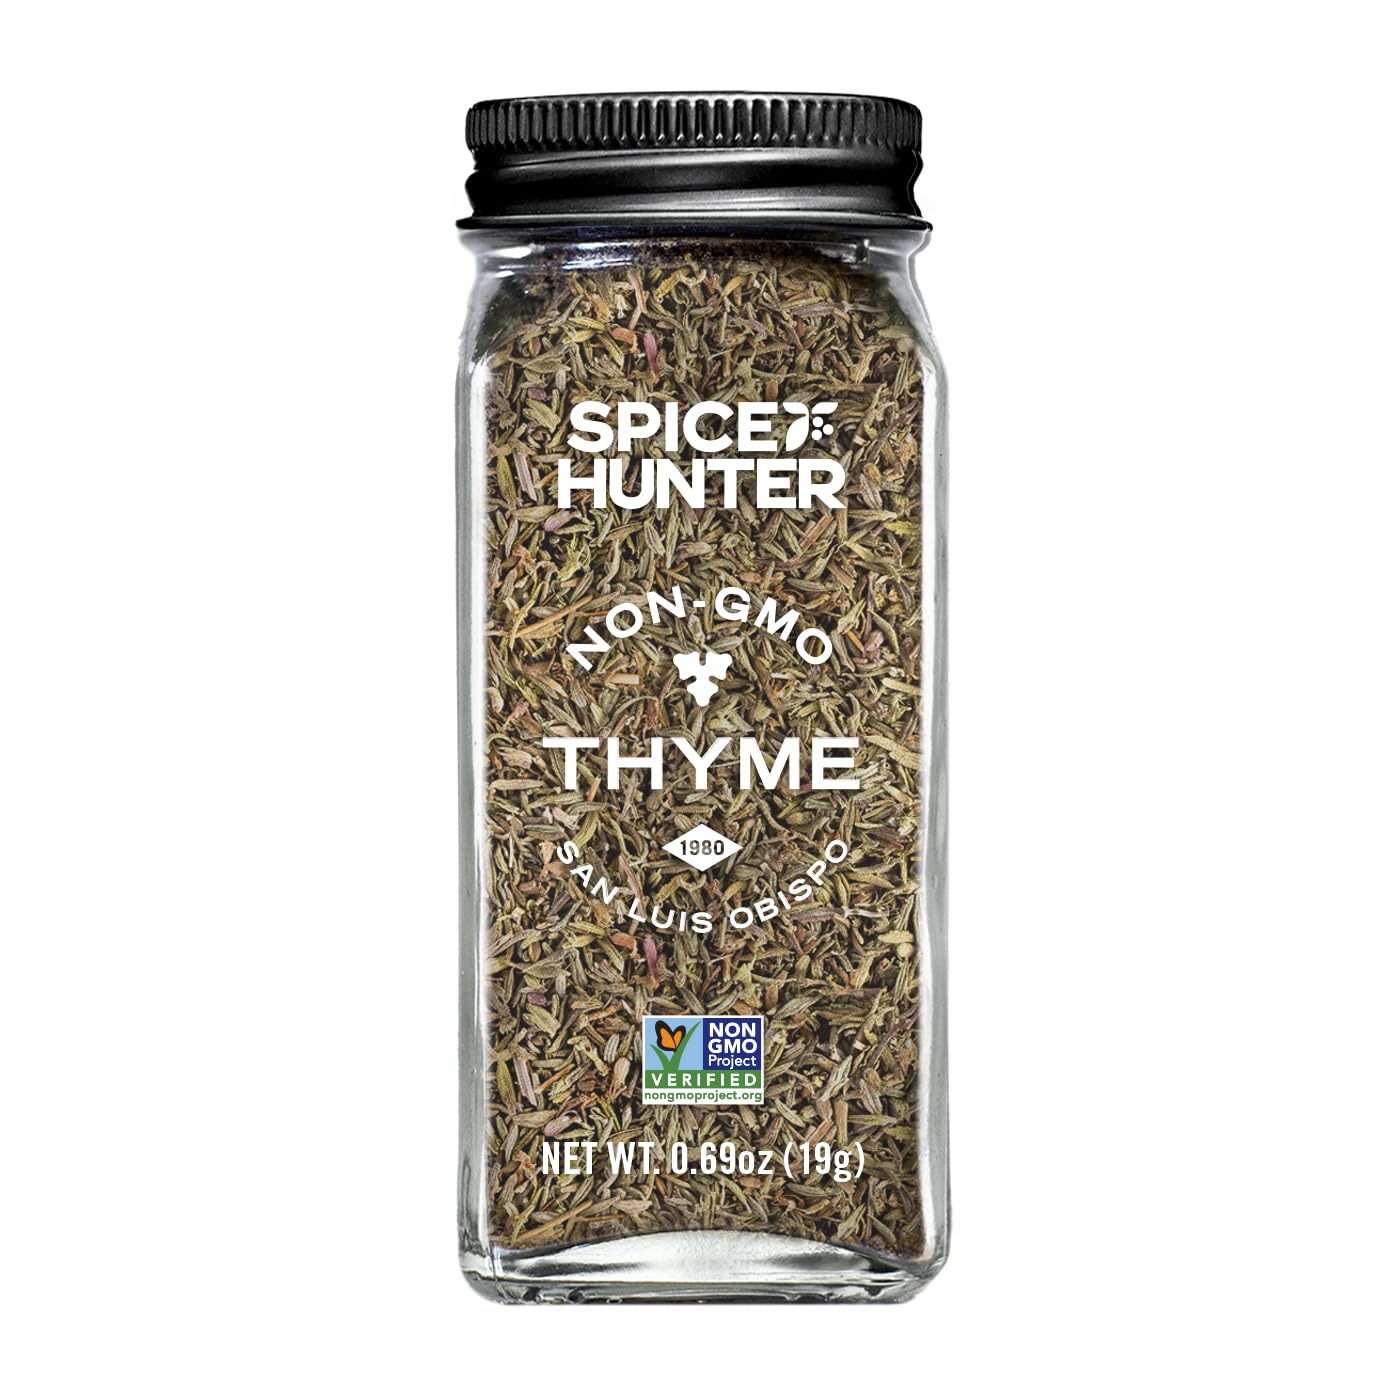
Item Name: Spice Hunter Thyme, French, Leaves, 0.69-Ounce Jar
Bullet Point 1: ---Thyme, French Leaves | Natural | Kosher Certified
Bullet Point 2: --- Essential to Mediterranean cooking and used to enhance savory classics
Bullet Point 3: ---Enhances stews, sauces, vegetables, meat, seafood, potatoes, grains and poultry
Bullet Point 4: ---A world of flavor awaits. Let the culinary adventure begin.
Bullet Point 5: ---Crafted by The Spice Hunter
Value: 0.69
Unit: ounce

Price: 9.3